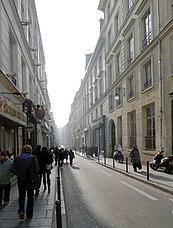
Rue du Sentier - Paris II
La rue du Sentier actuelle est une voie du 2ᵉ arrondissement de Paris. Elle donne son nom au quartier du Sentier.
Le quartier du Sentier de Paris est un important quartier traditionnel de confection textile du 2ᵉ arrondissement de Paris. Il tient son nom de la rue du Sentier.